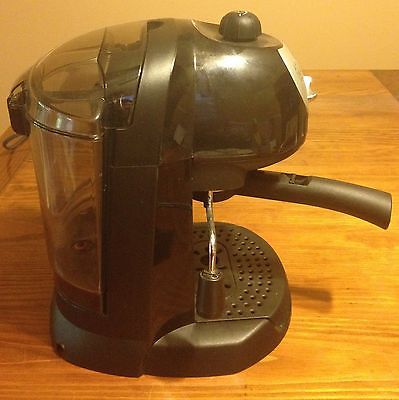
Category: coffee maker